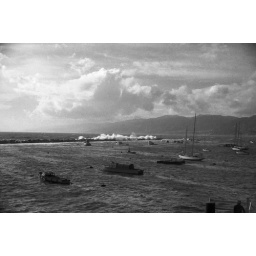
These boats are anchored behind a rock jetty near the Santa Monica Pier.